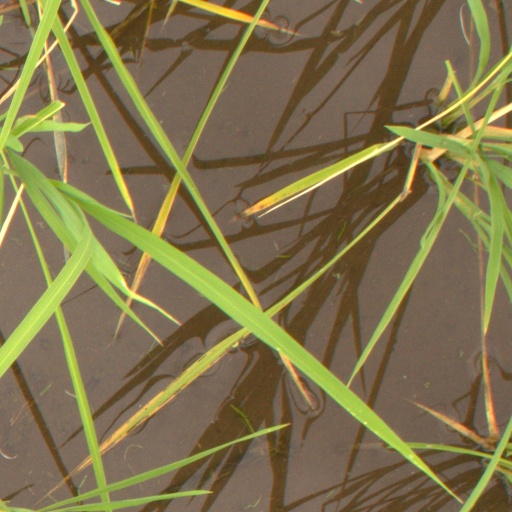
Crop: rice